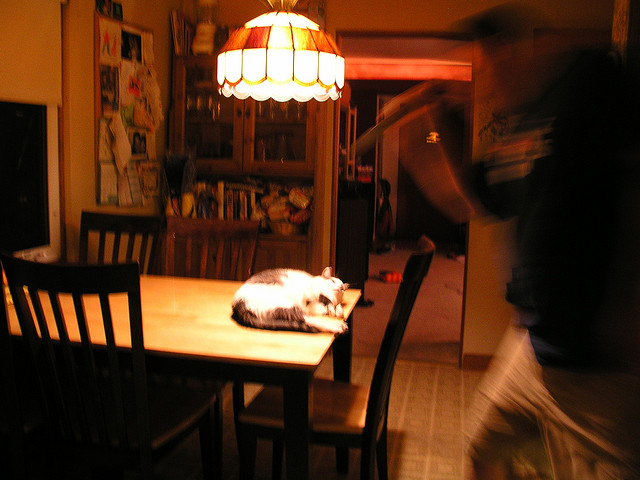
user: Given an image and a question. Answer the question in a short answer. Question: What style is the light fixture? Short Answer:
assistant: tiffany